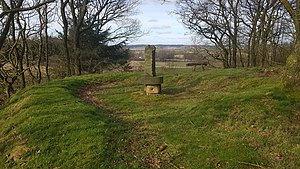
Gudrunstillingen / Nutid
På kanten af bakkeøen øst for landsbyen Dover var der en kanonstilling. Efter krigen blev der opstillet en mindesten og anlagt en lille rasteplads
Kanonstillingen ved Dover
Gudrunstilling eller Gudrunstellung var en spærrestilling bygget af tyskerne under 2.verdenskrig.